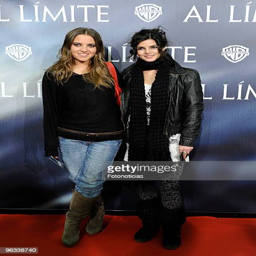
actors attend the premiere at industry